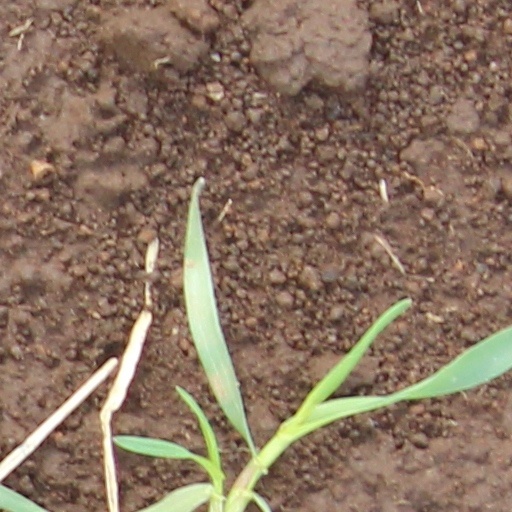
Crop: wheat